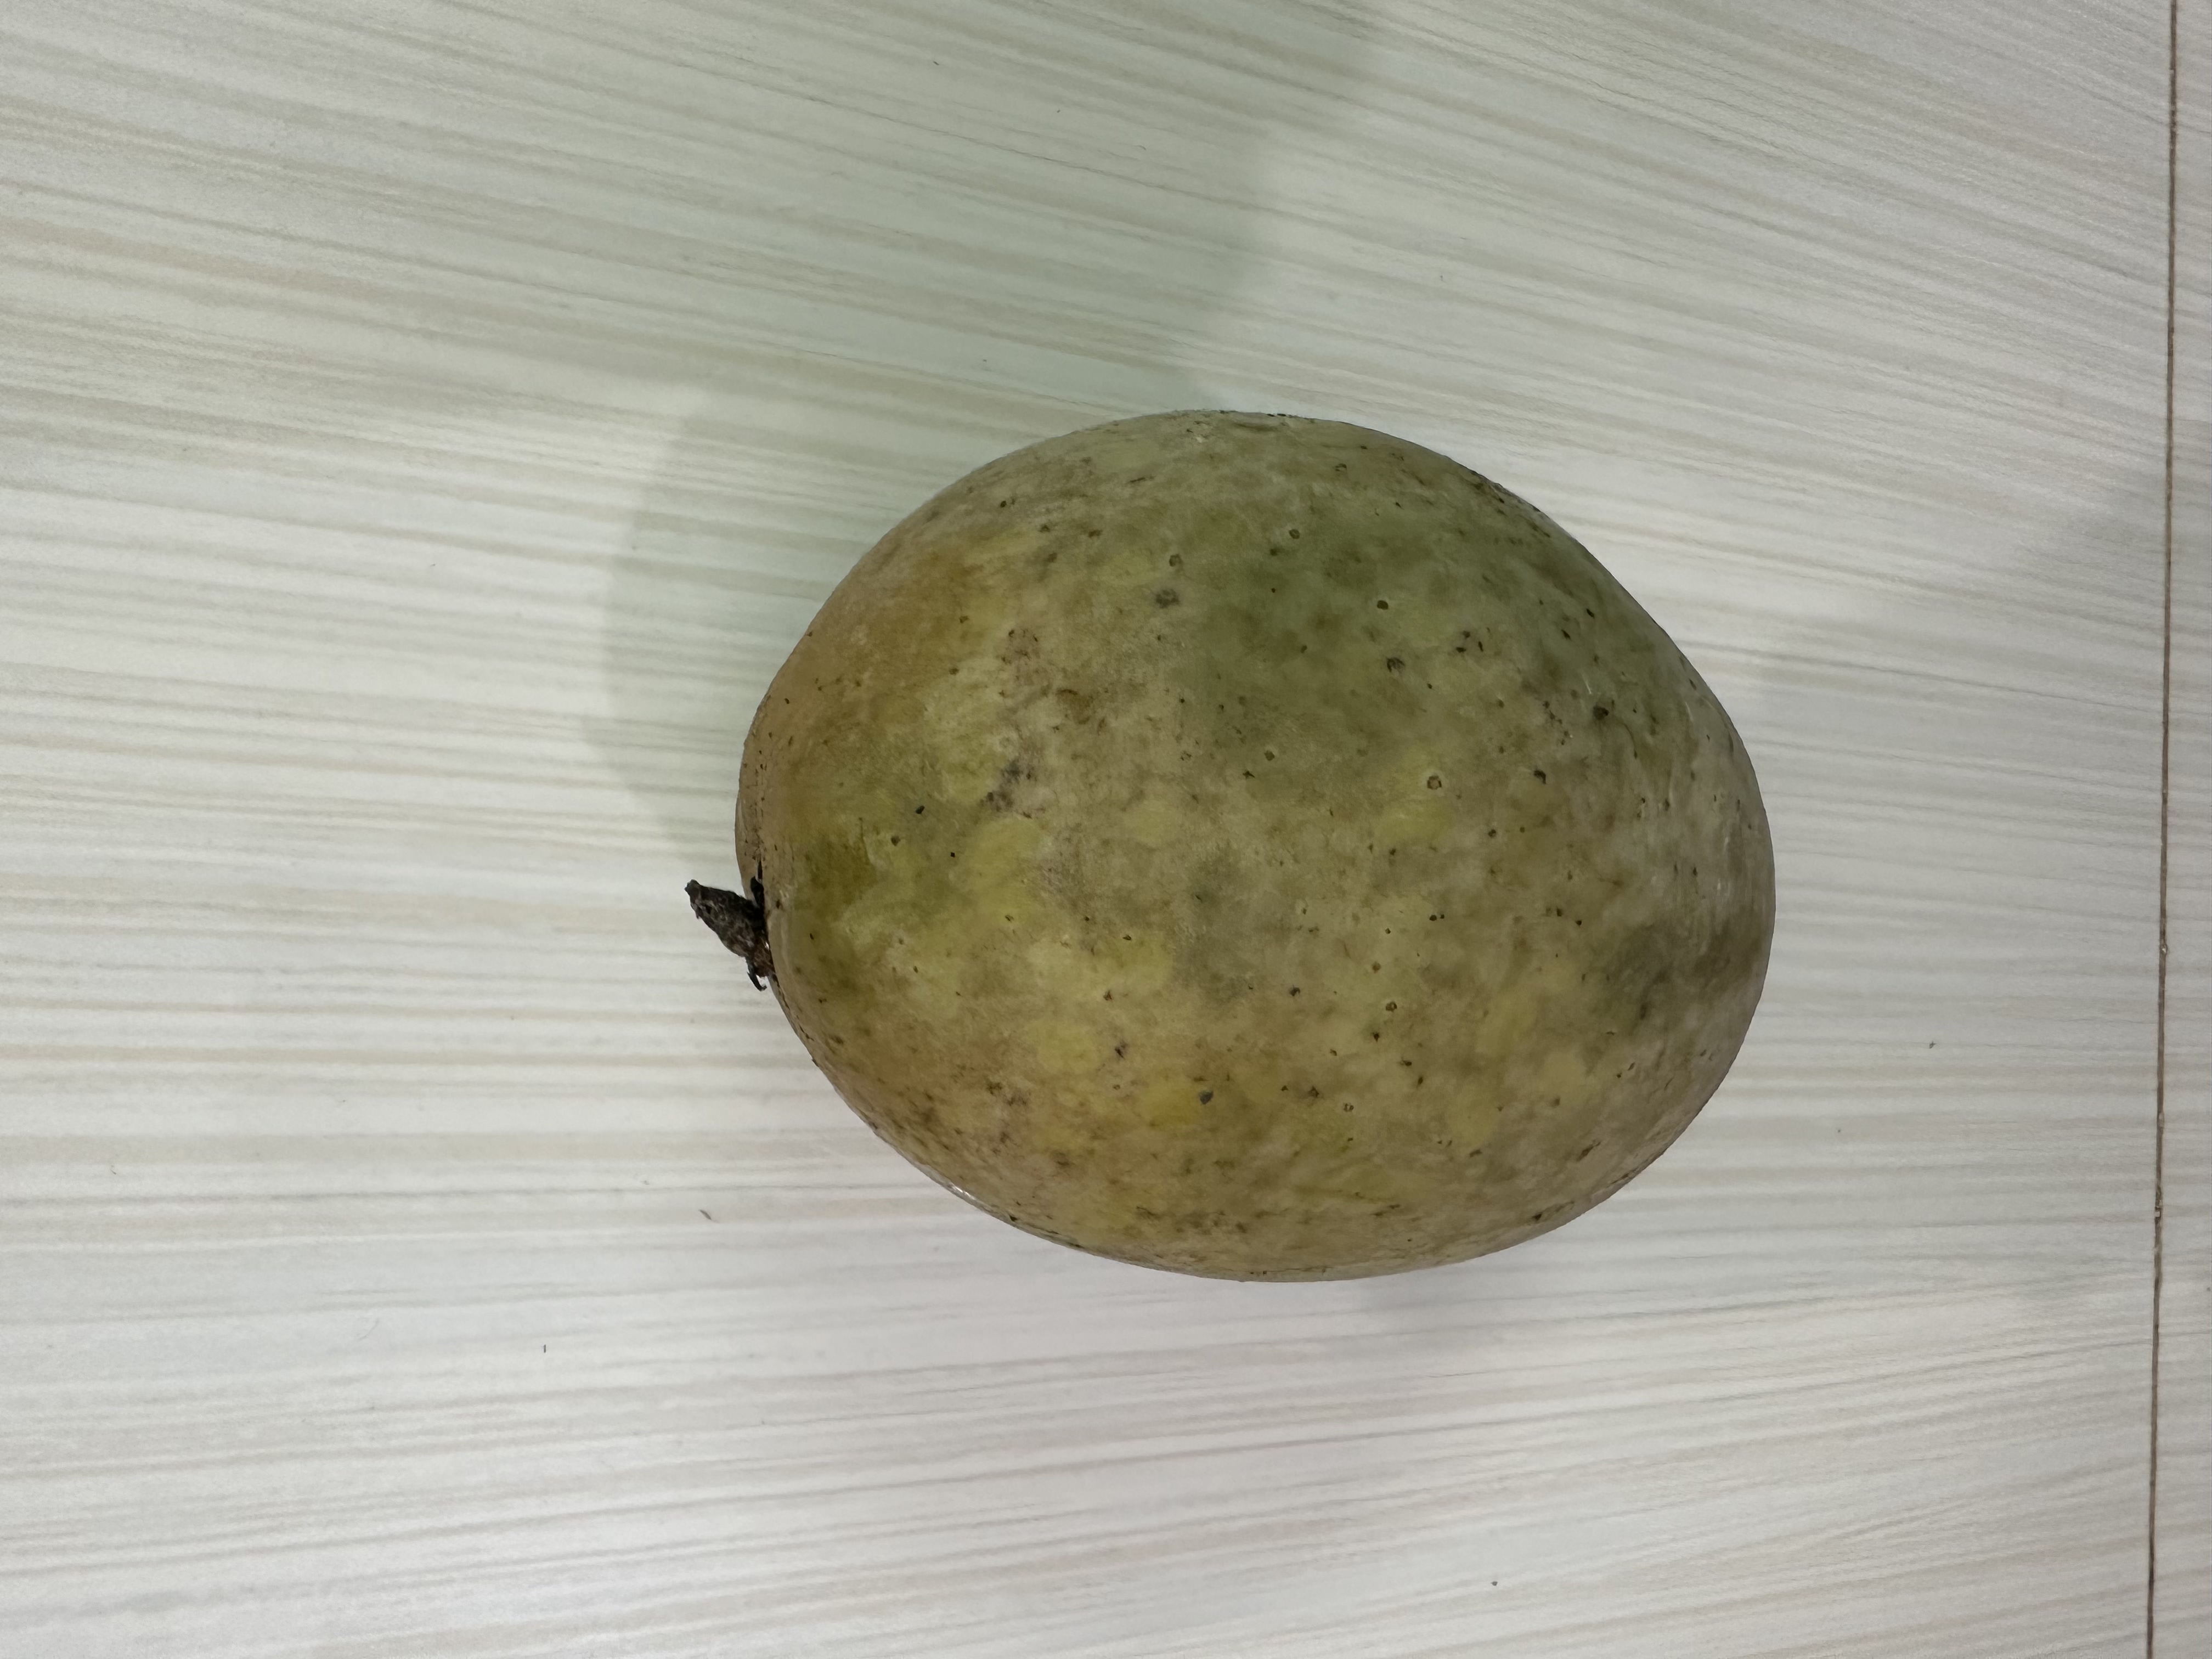
Mango variety: Bari-7